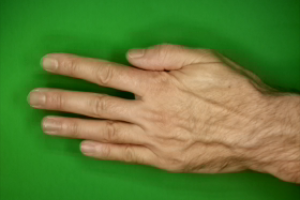
Label: paper